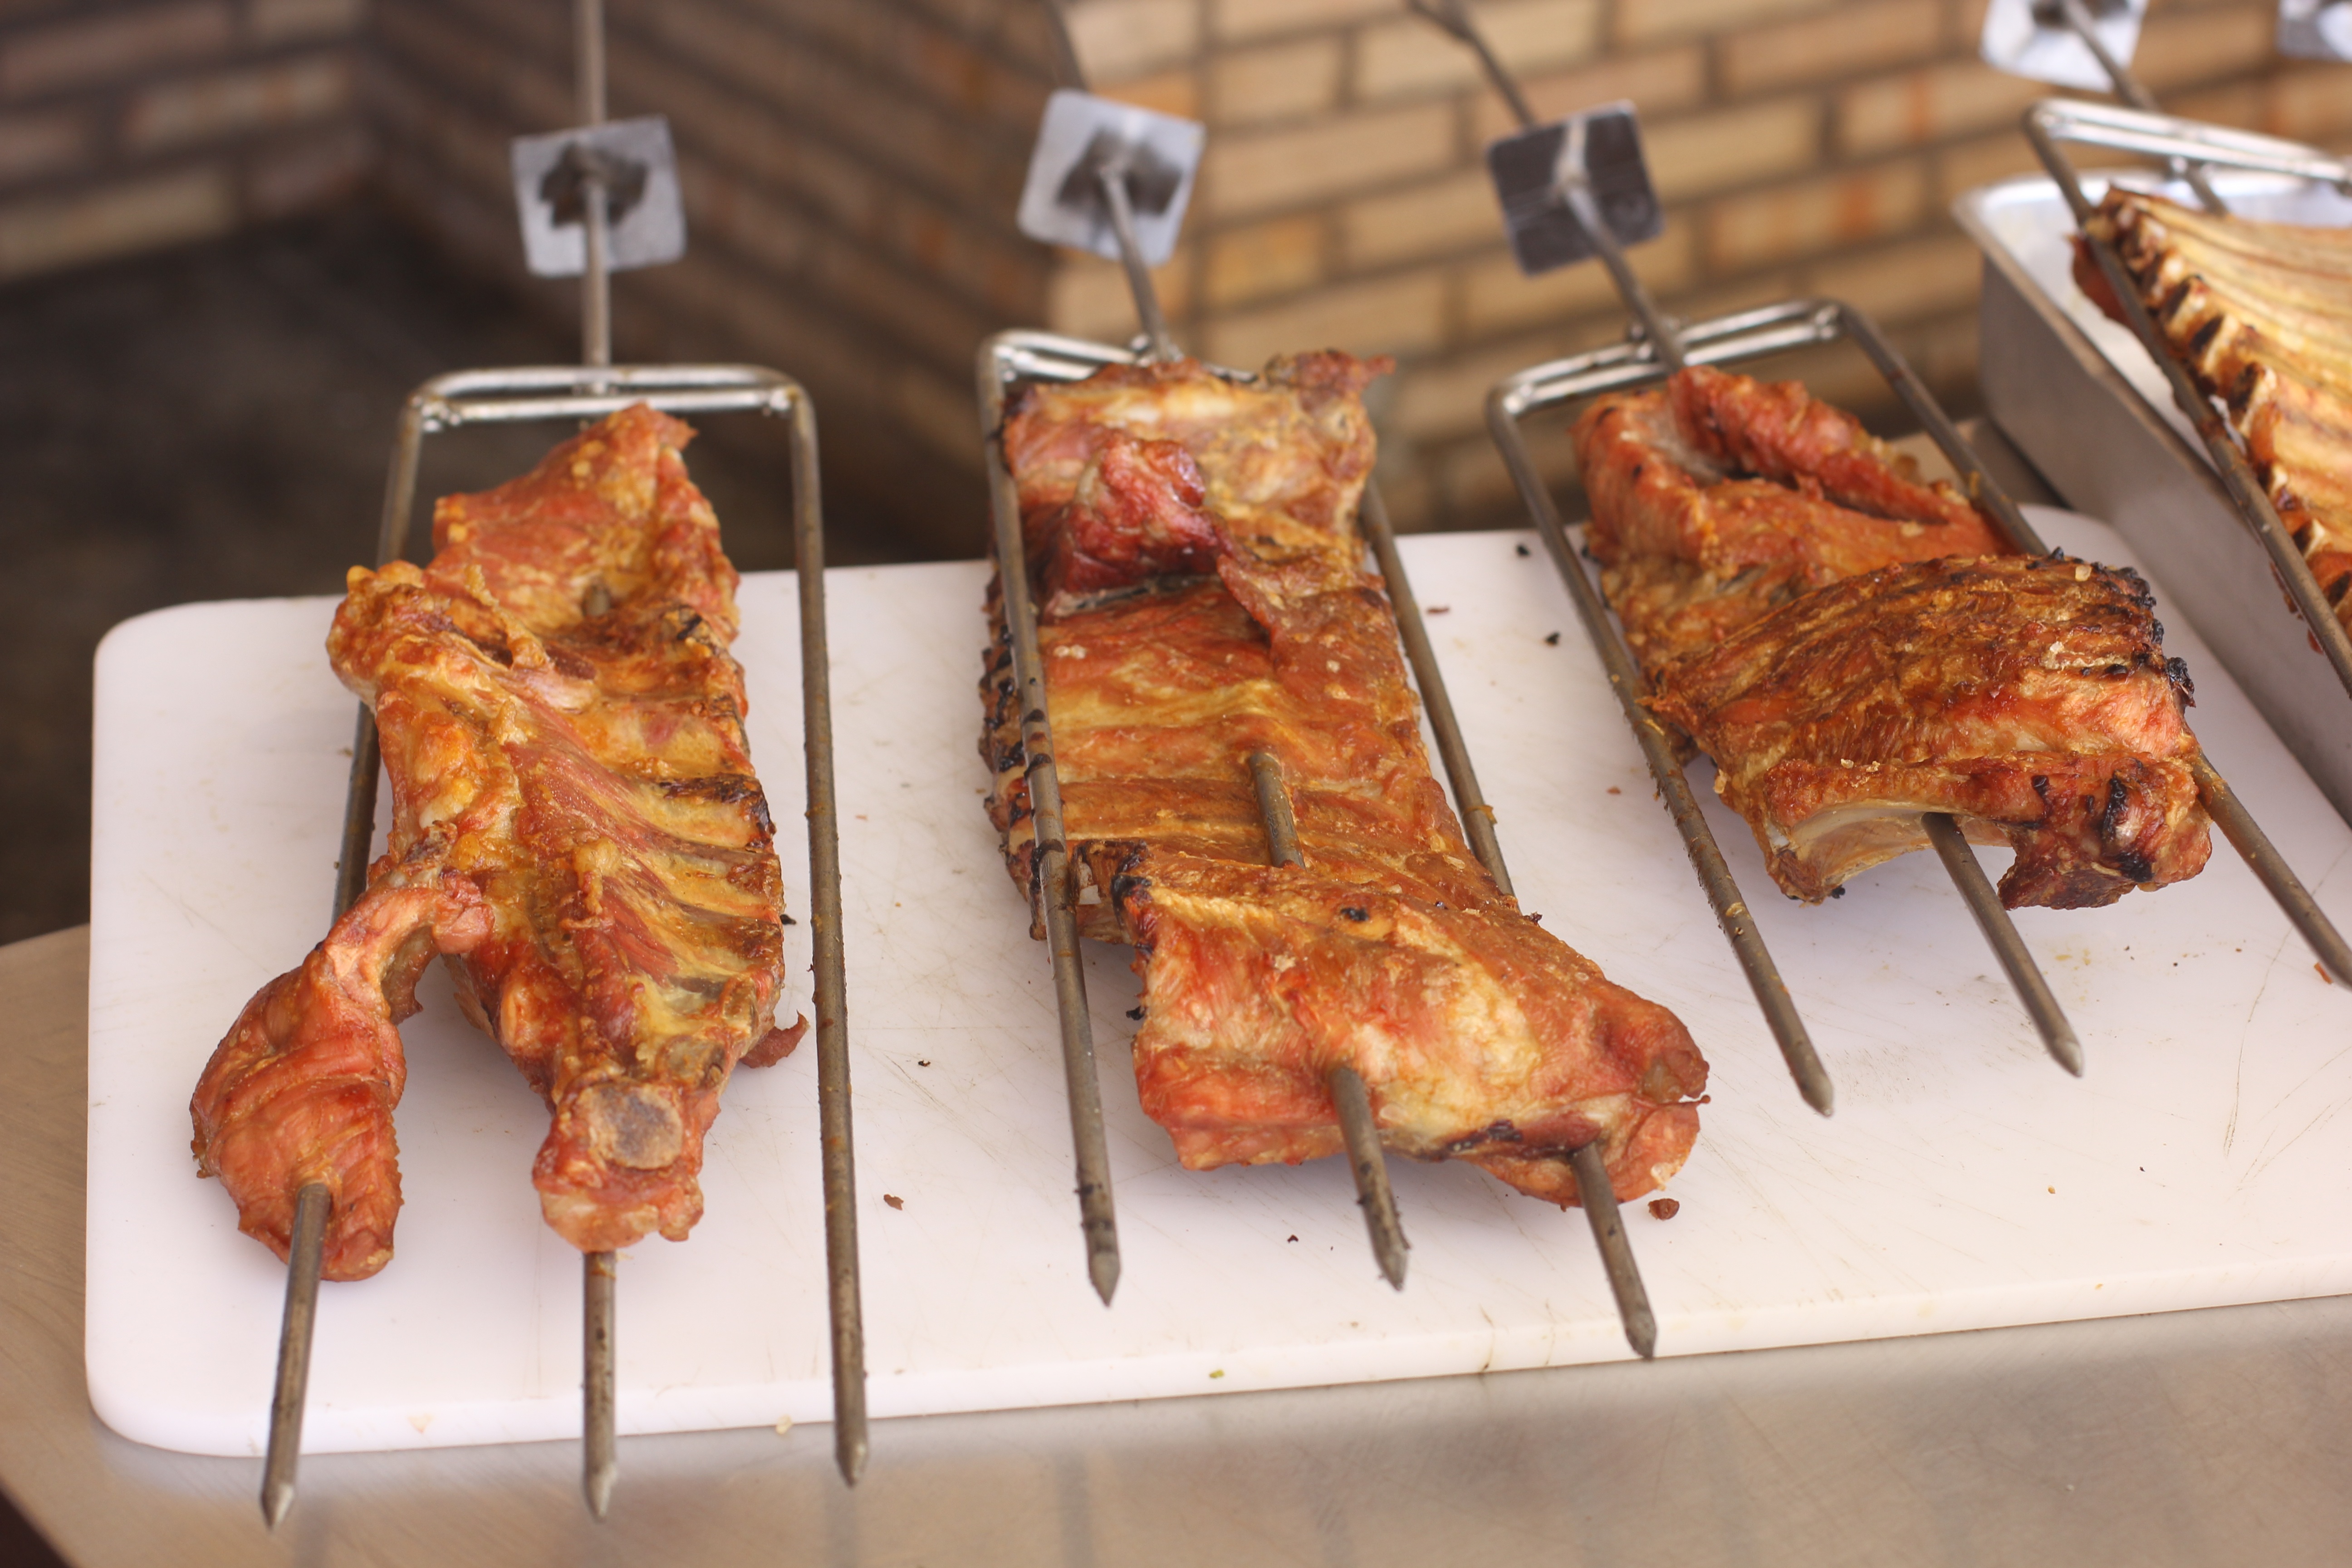
dish, meal, food, cooking, meat, barbecue, cuisine, grill, eating, dinner, roasting, meet, ribs, grilling, barbecue grill, grilled food, outdoor grill, churrasco food